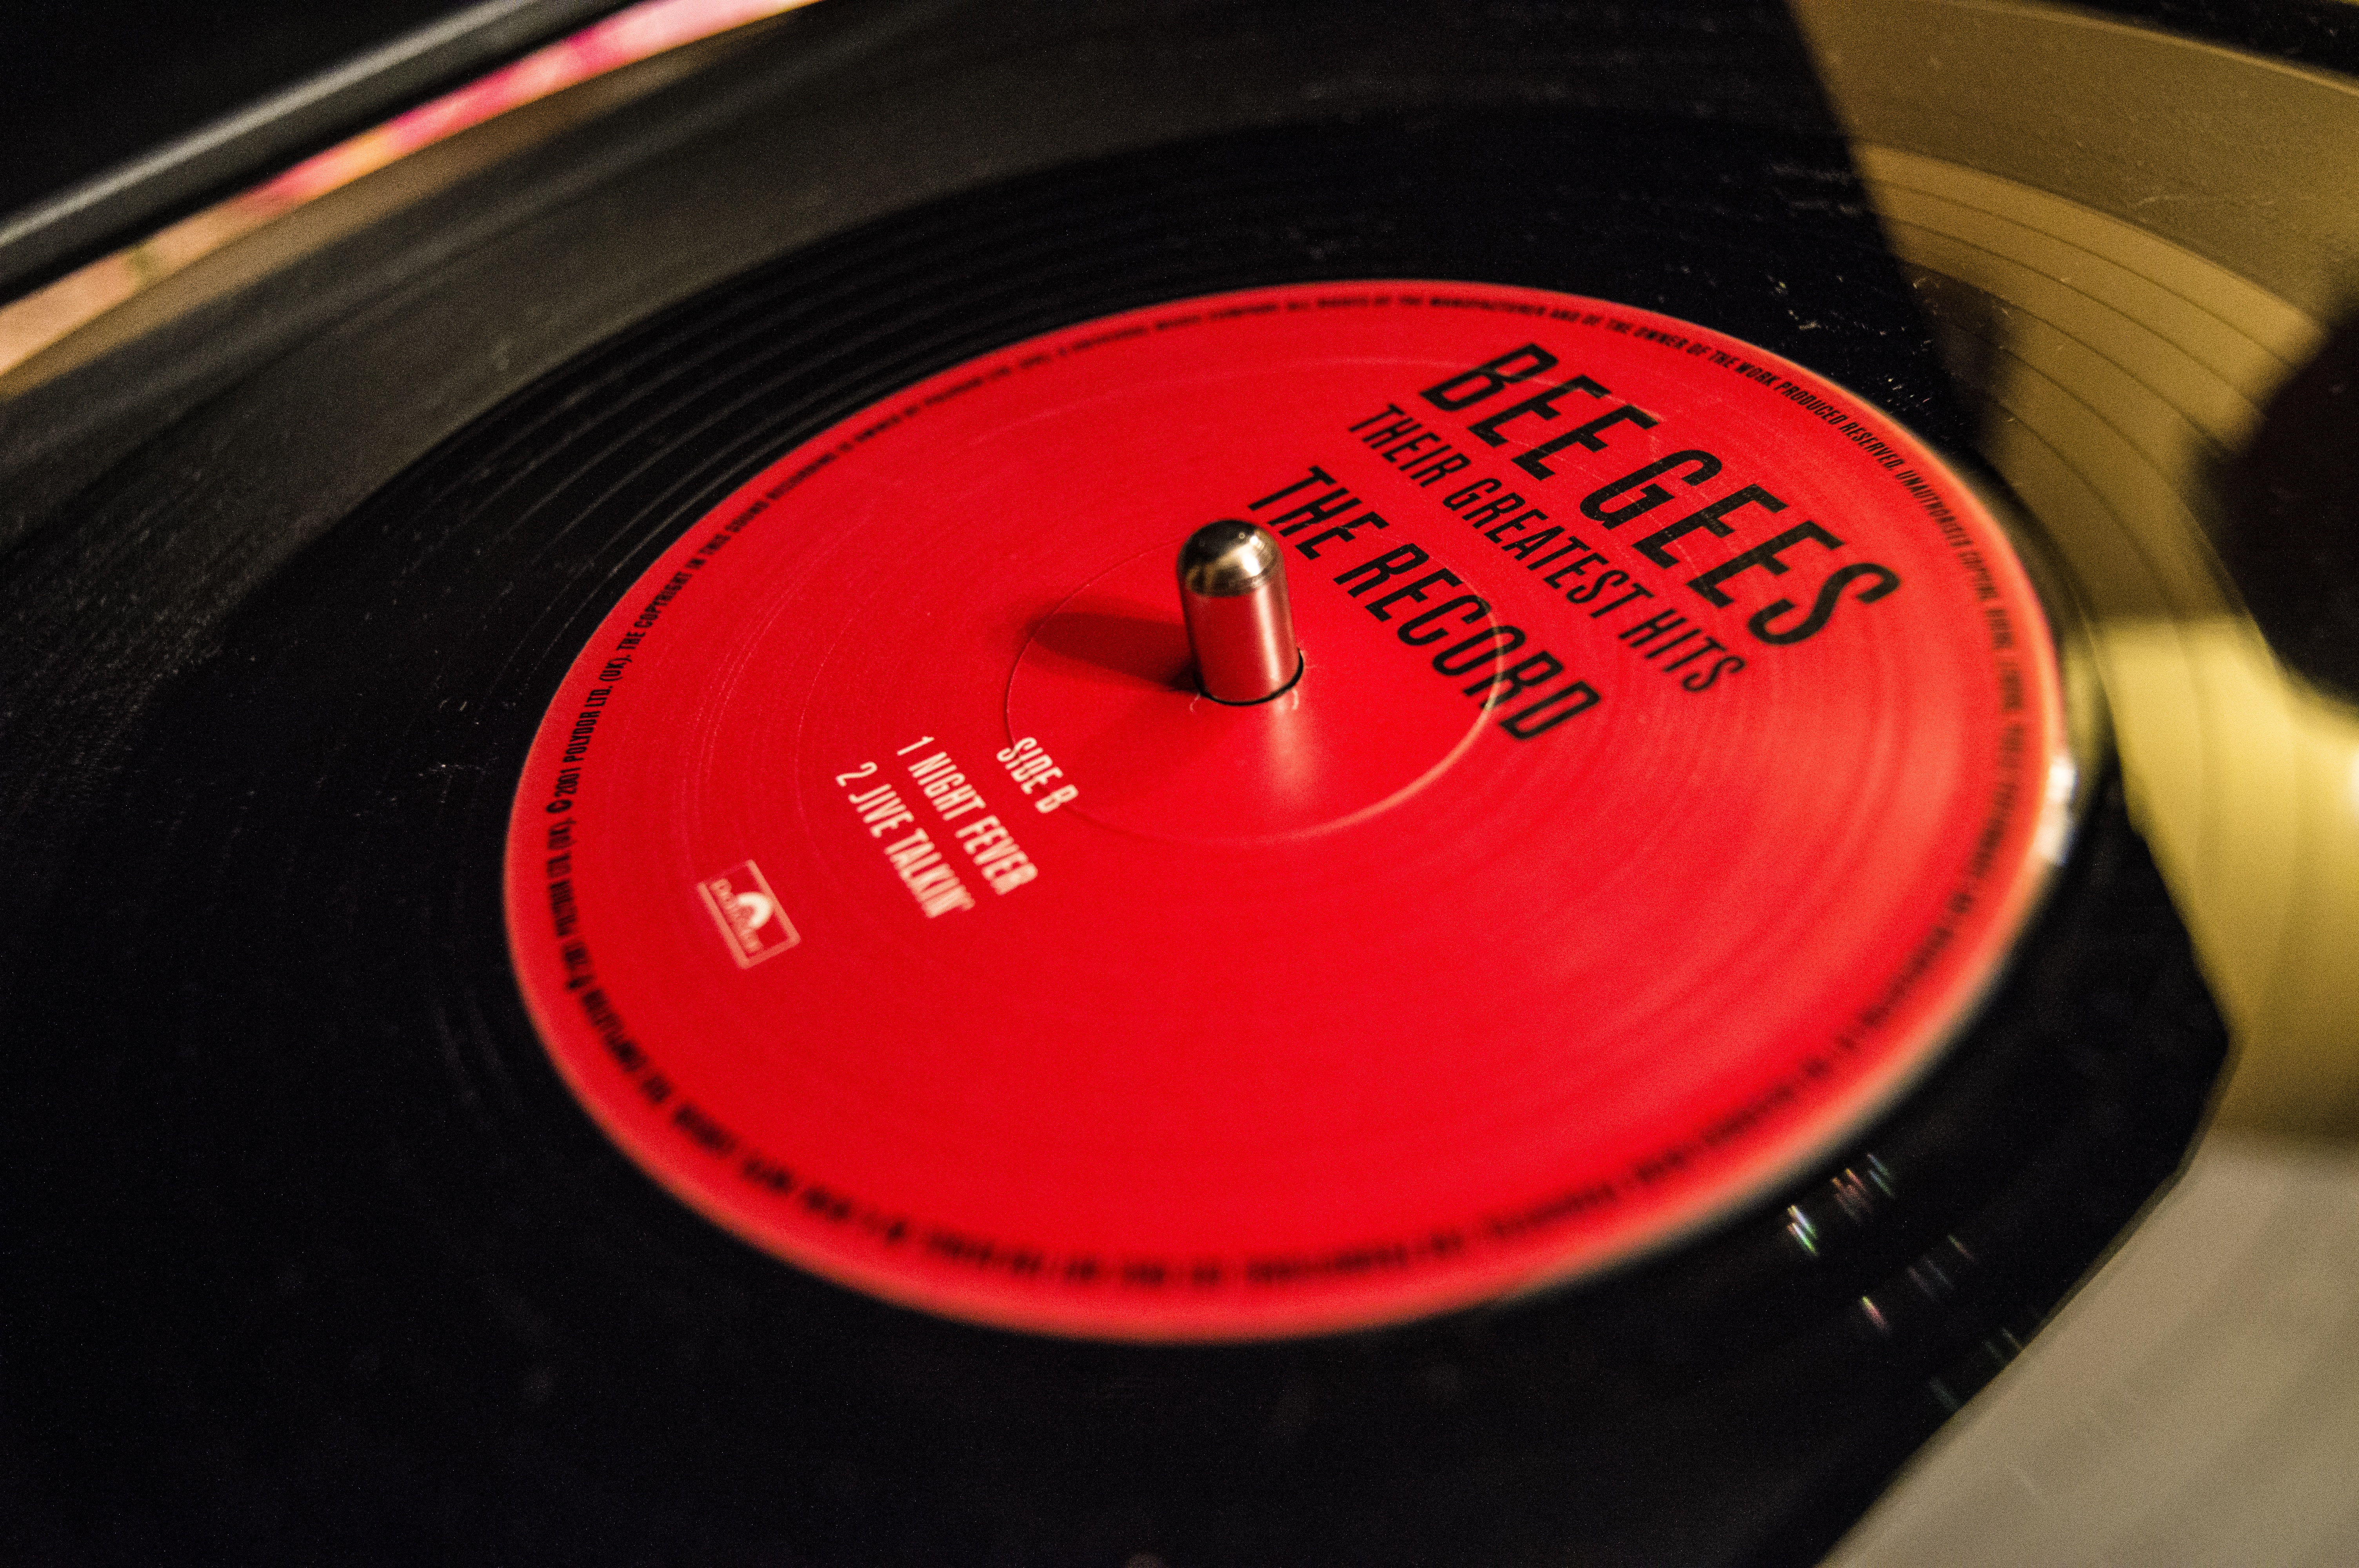
record, music, needle, vinyl, turntable, wheel, old, red, gadget, arm, audio, sound, gramophone, motherboard, gramophone record, the rhythm, housing turntable, the bee gees, compact disc